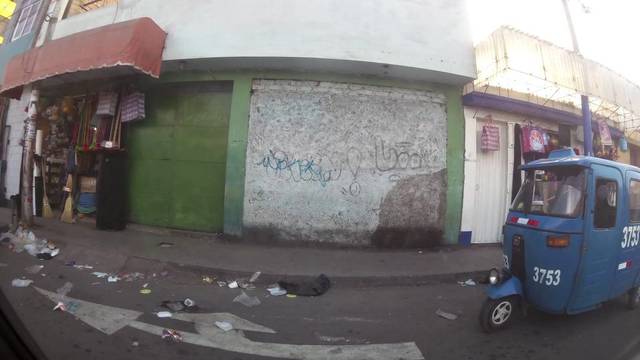
Region: Peru
Coordinates: -11.103, -77.609